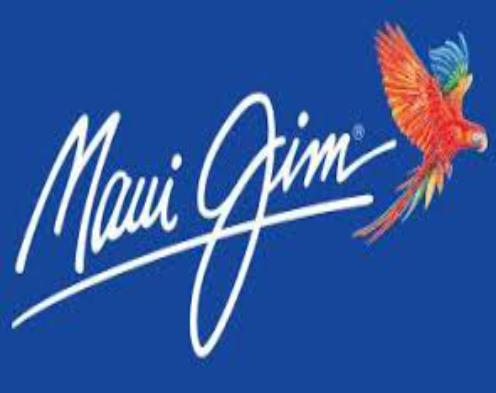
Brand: maui jim
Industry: Clothes